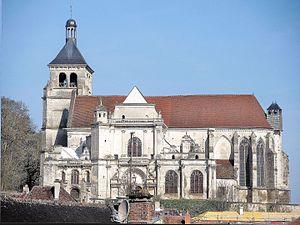
Tonnerre. Eglise Saint Pierre.
Tonnerre est une commune française située dans le département de l'Yonne, en région Bourgogne-Franche-Comté. Les habitants se nomment les Tonnerrois et Tonnerroises.